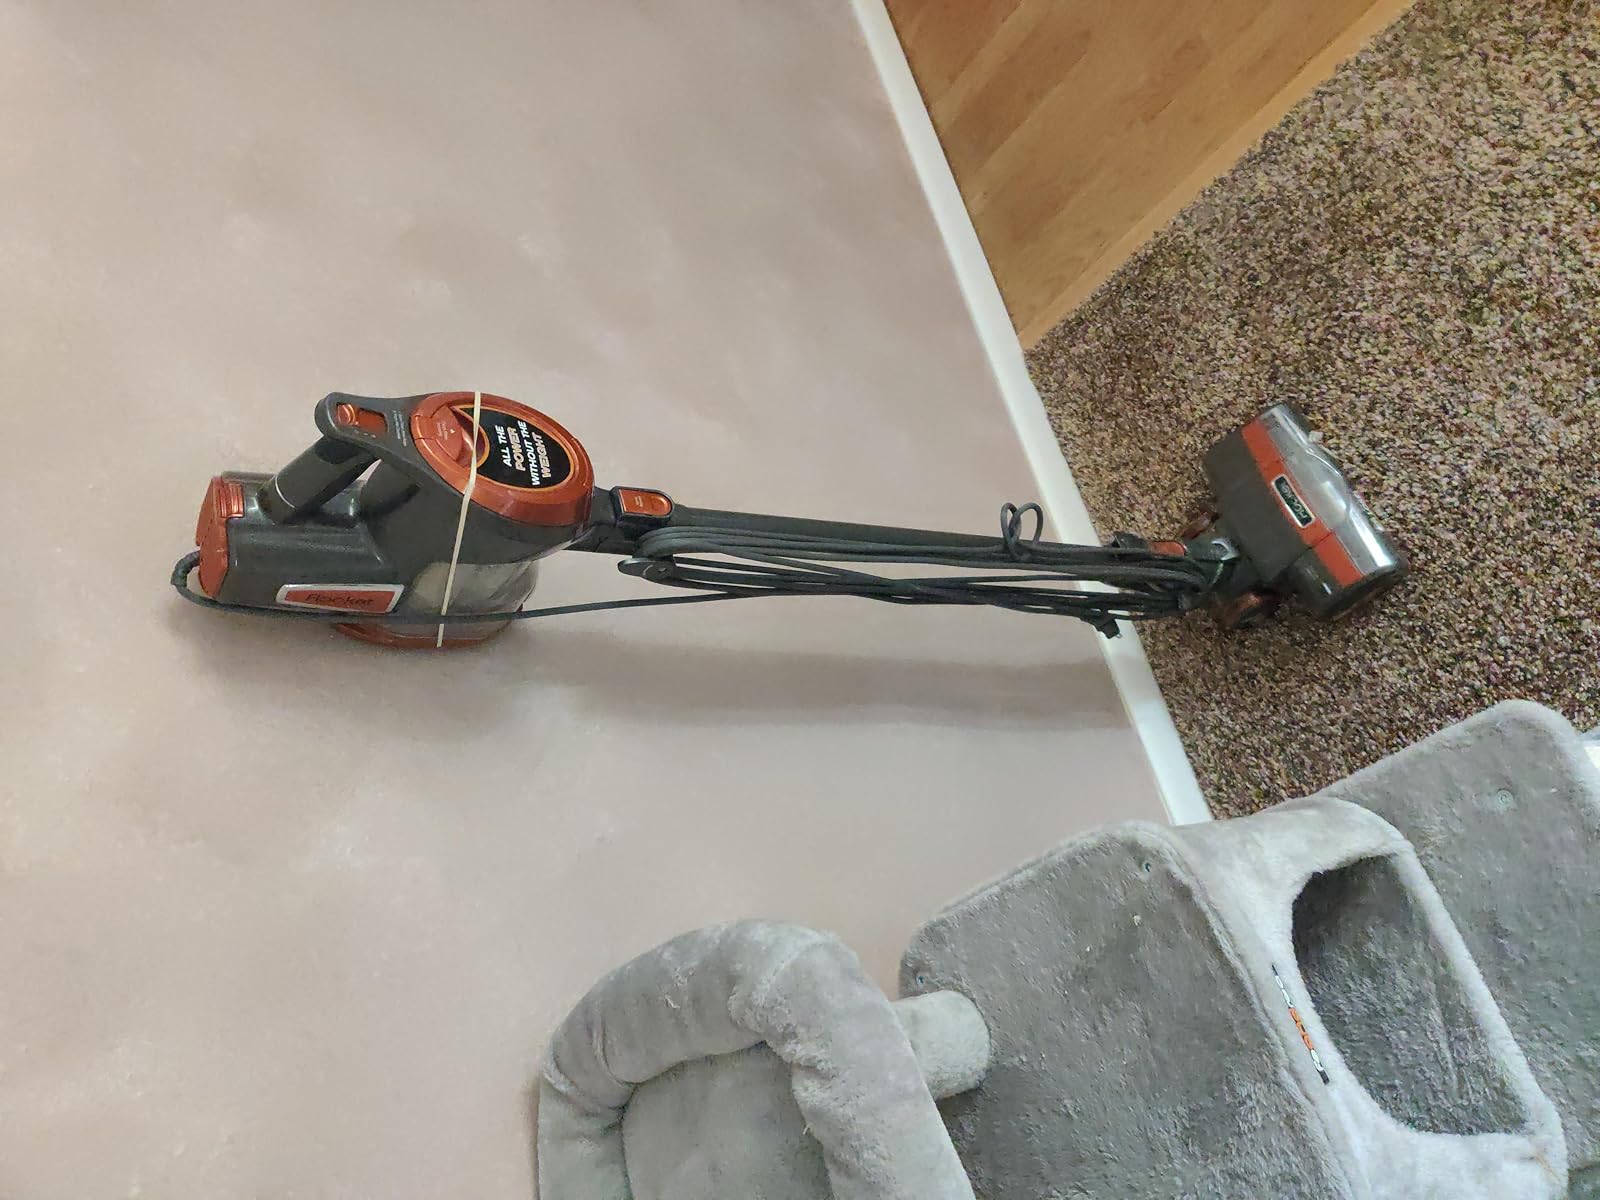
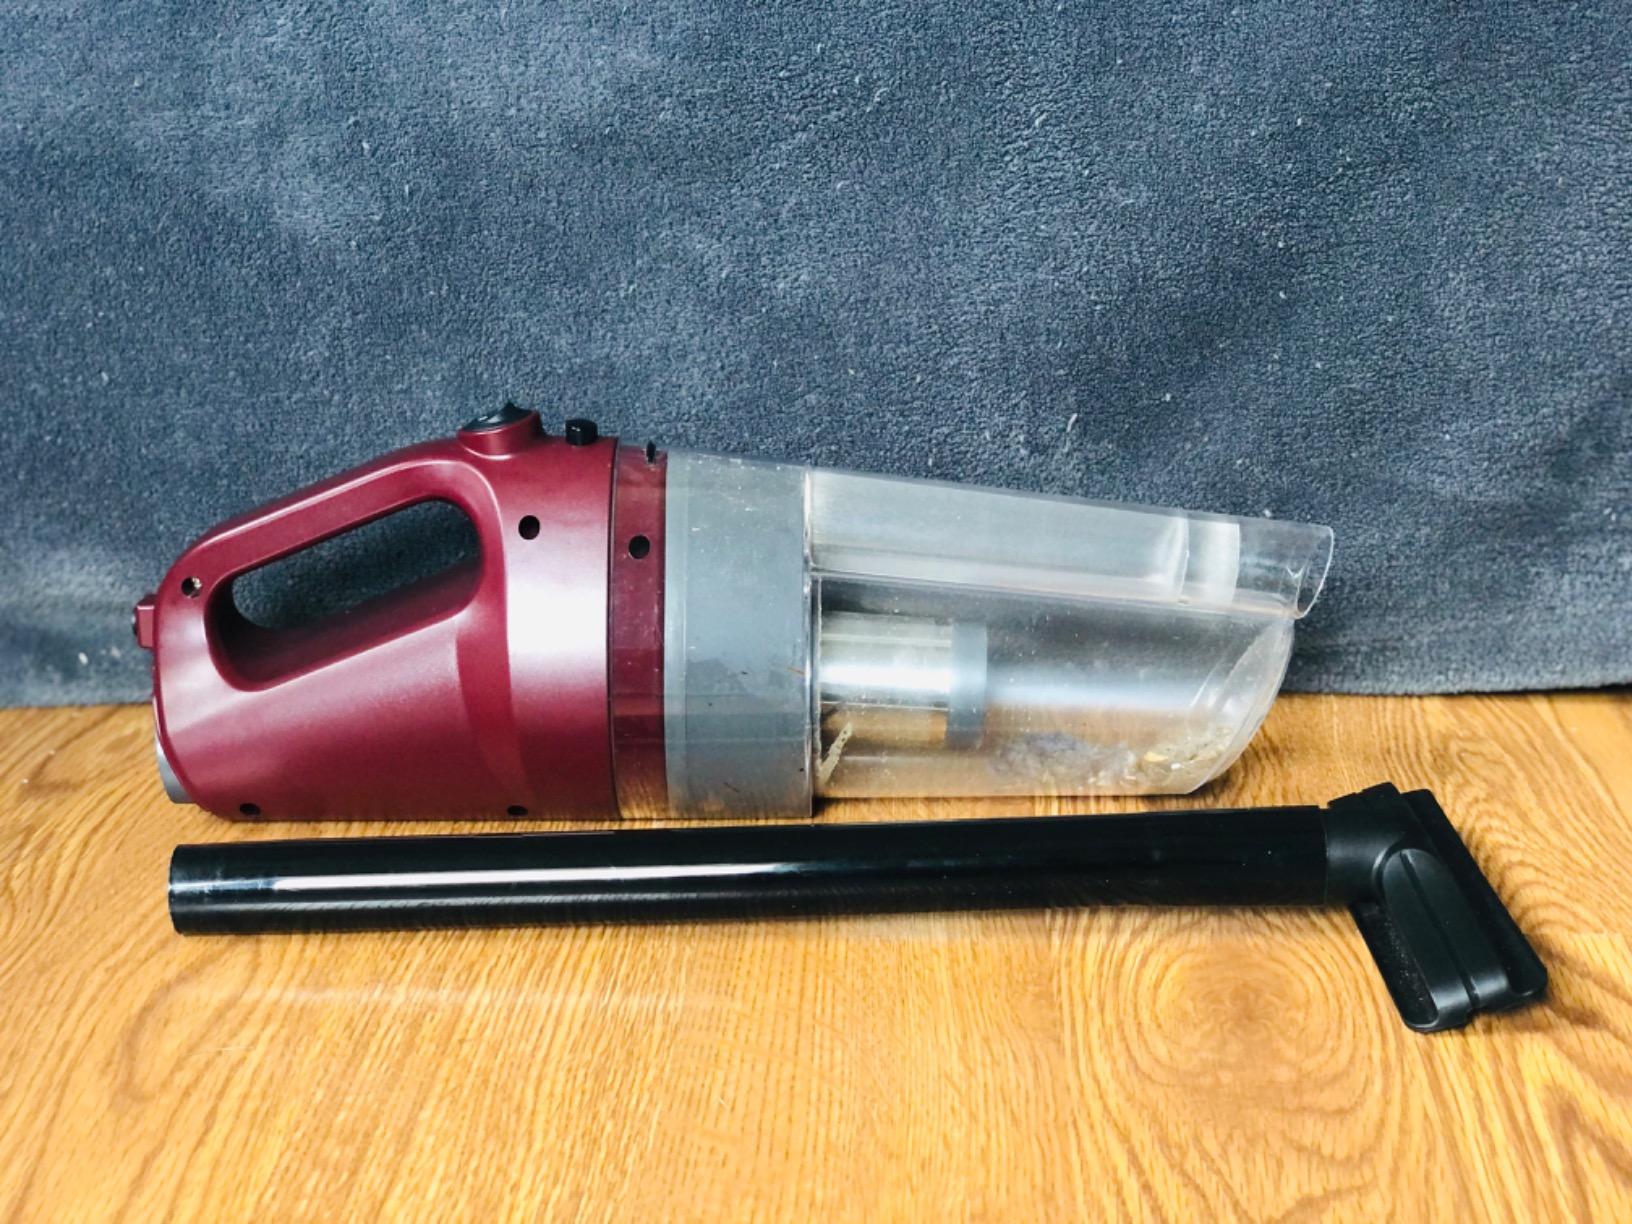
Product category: items_vacuum
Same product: no